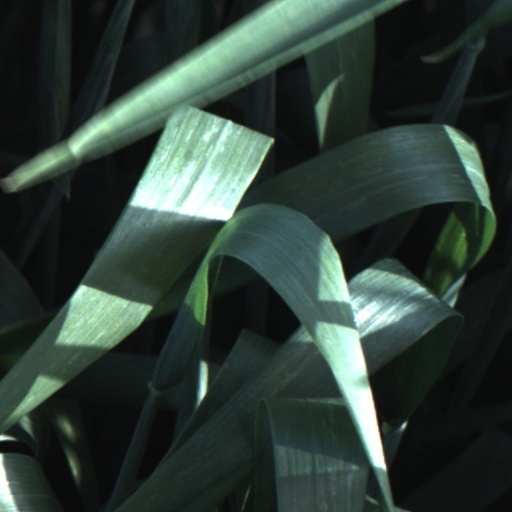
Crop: wheat